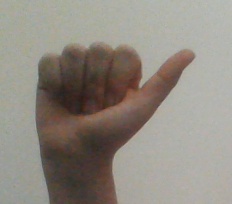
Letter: dhad